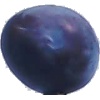
Label: Plum 3